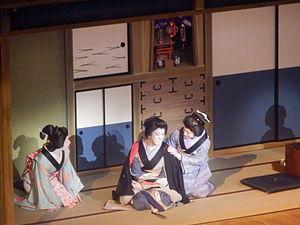
Le kabuki est une des formes du théâtre classique japonais, avec le nōgaku et le bunraku. Dernière née, elle est la plus hybride, qualifiée parfois de "chimère du monde de l'art" ou de "fusion des arts". Ce genre théâtral émerge au Japon, durant le XVIIᵉ siècle, sous la dynastie des Tokugawa, dans une société rigide et divisée en classes, au sein desquels les hommes sont dominants. Cette domination est perceptible dans la vie quotidienne des femmes, et par conséquent stylisée dans le théâtre. Pourtant, c'est une femme qui en est à l'origine, et malgré un jeu encore aujourd'hui masculin, l'obsession du genre reste de représenter la féminité, par les performances de l’onnagata et divers accessoires. L'influence de la femme sur le kabuki est donc primordiale sur son développement.